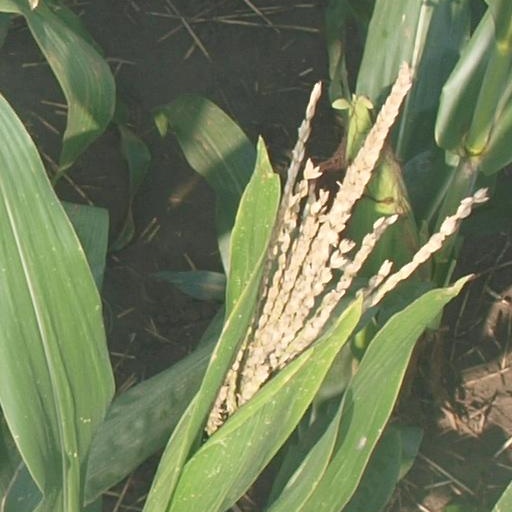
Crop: maize; corn